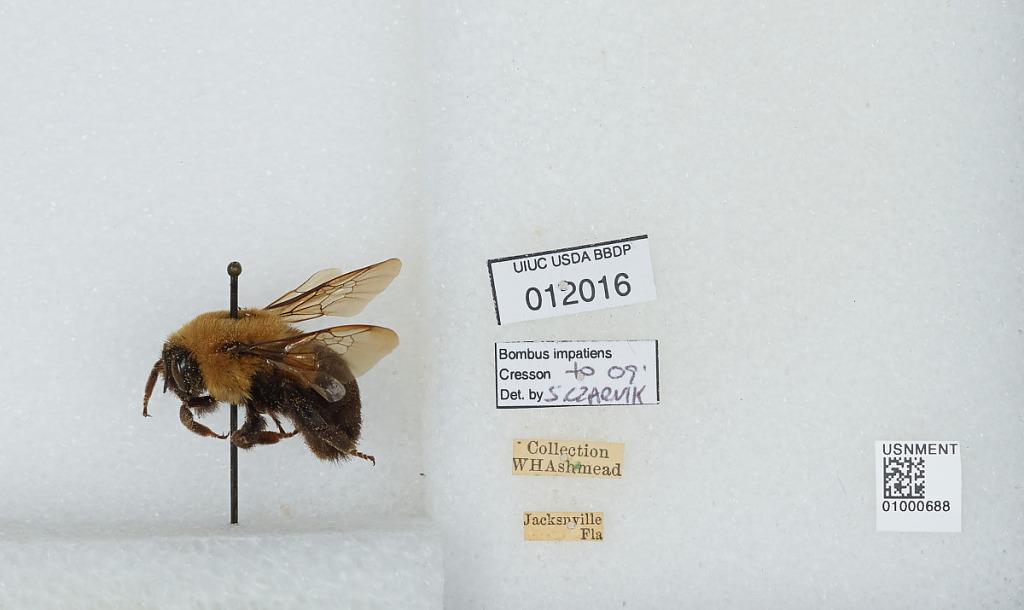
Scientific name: Bombus (Pyrobombus) impatiens Cresson
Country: United States
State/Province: Florida
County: Duval
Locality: Jacksonville
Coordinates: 30.3369, -81.6614
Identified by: Czarnik, S.